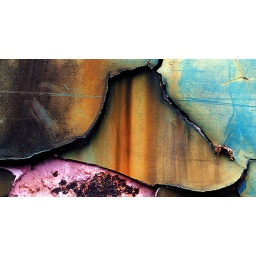
Close-up detail of the side of a 50-year-old diesel locomotive car under renovation in Thonburi, near Bangkok, Thailand